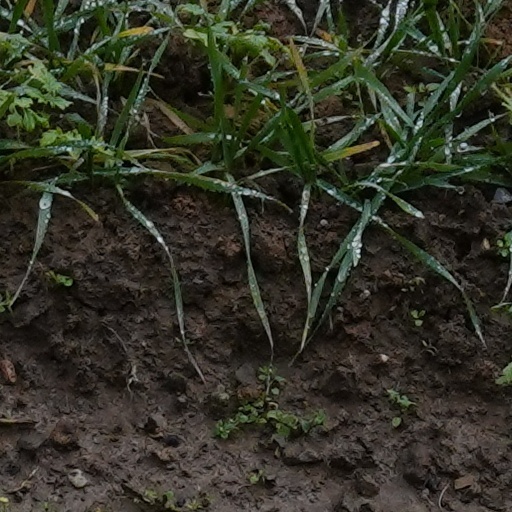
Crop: wheat